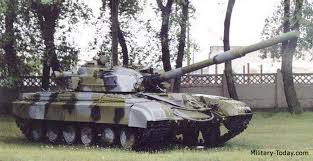
Label: Tank